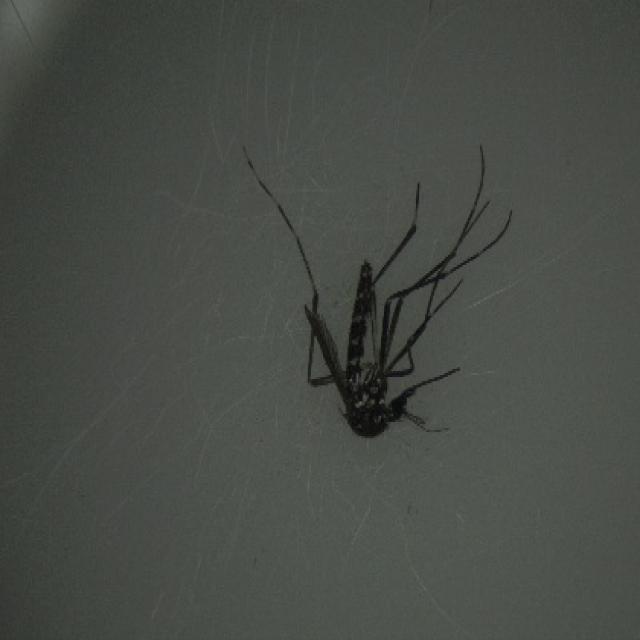
Species: aedes_albopictus